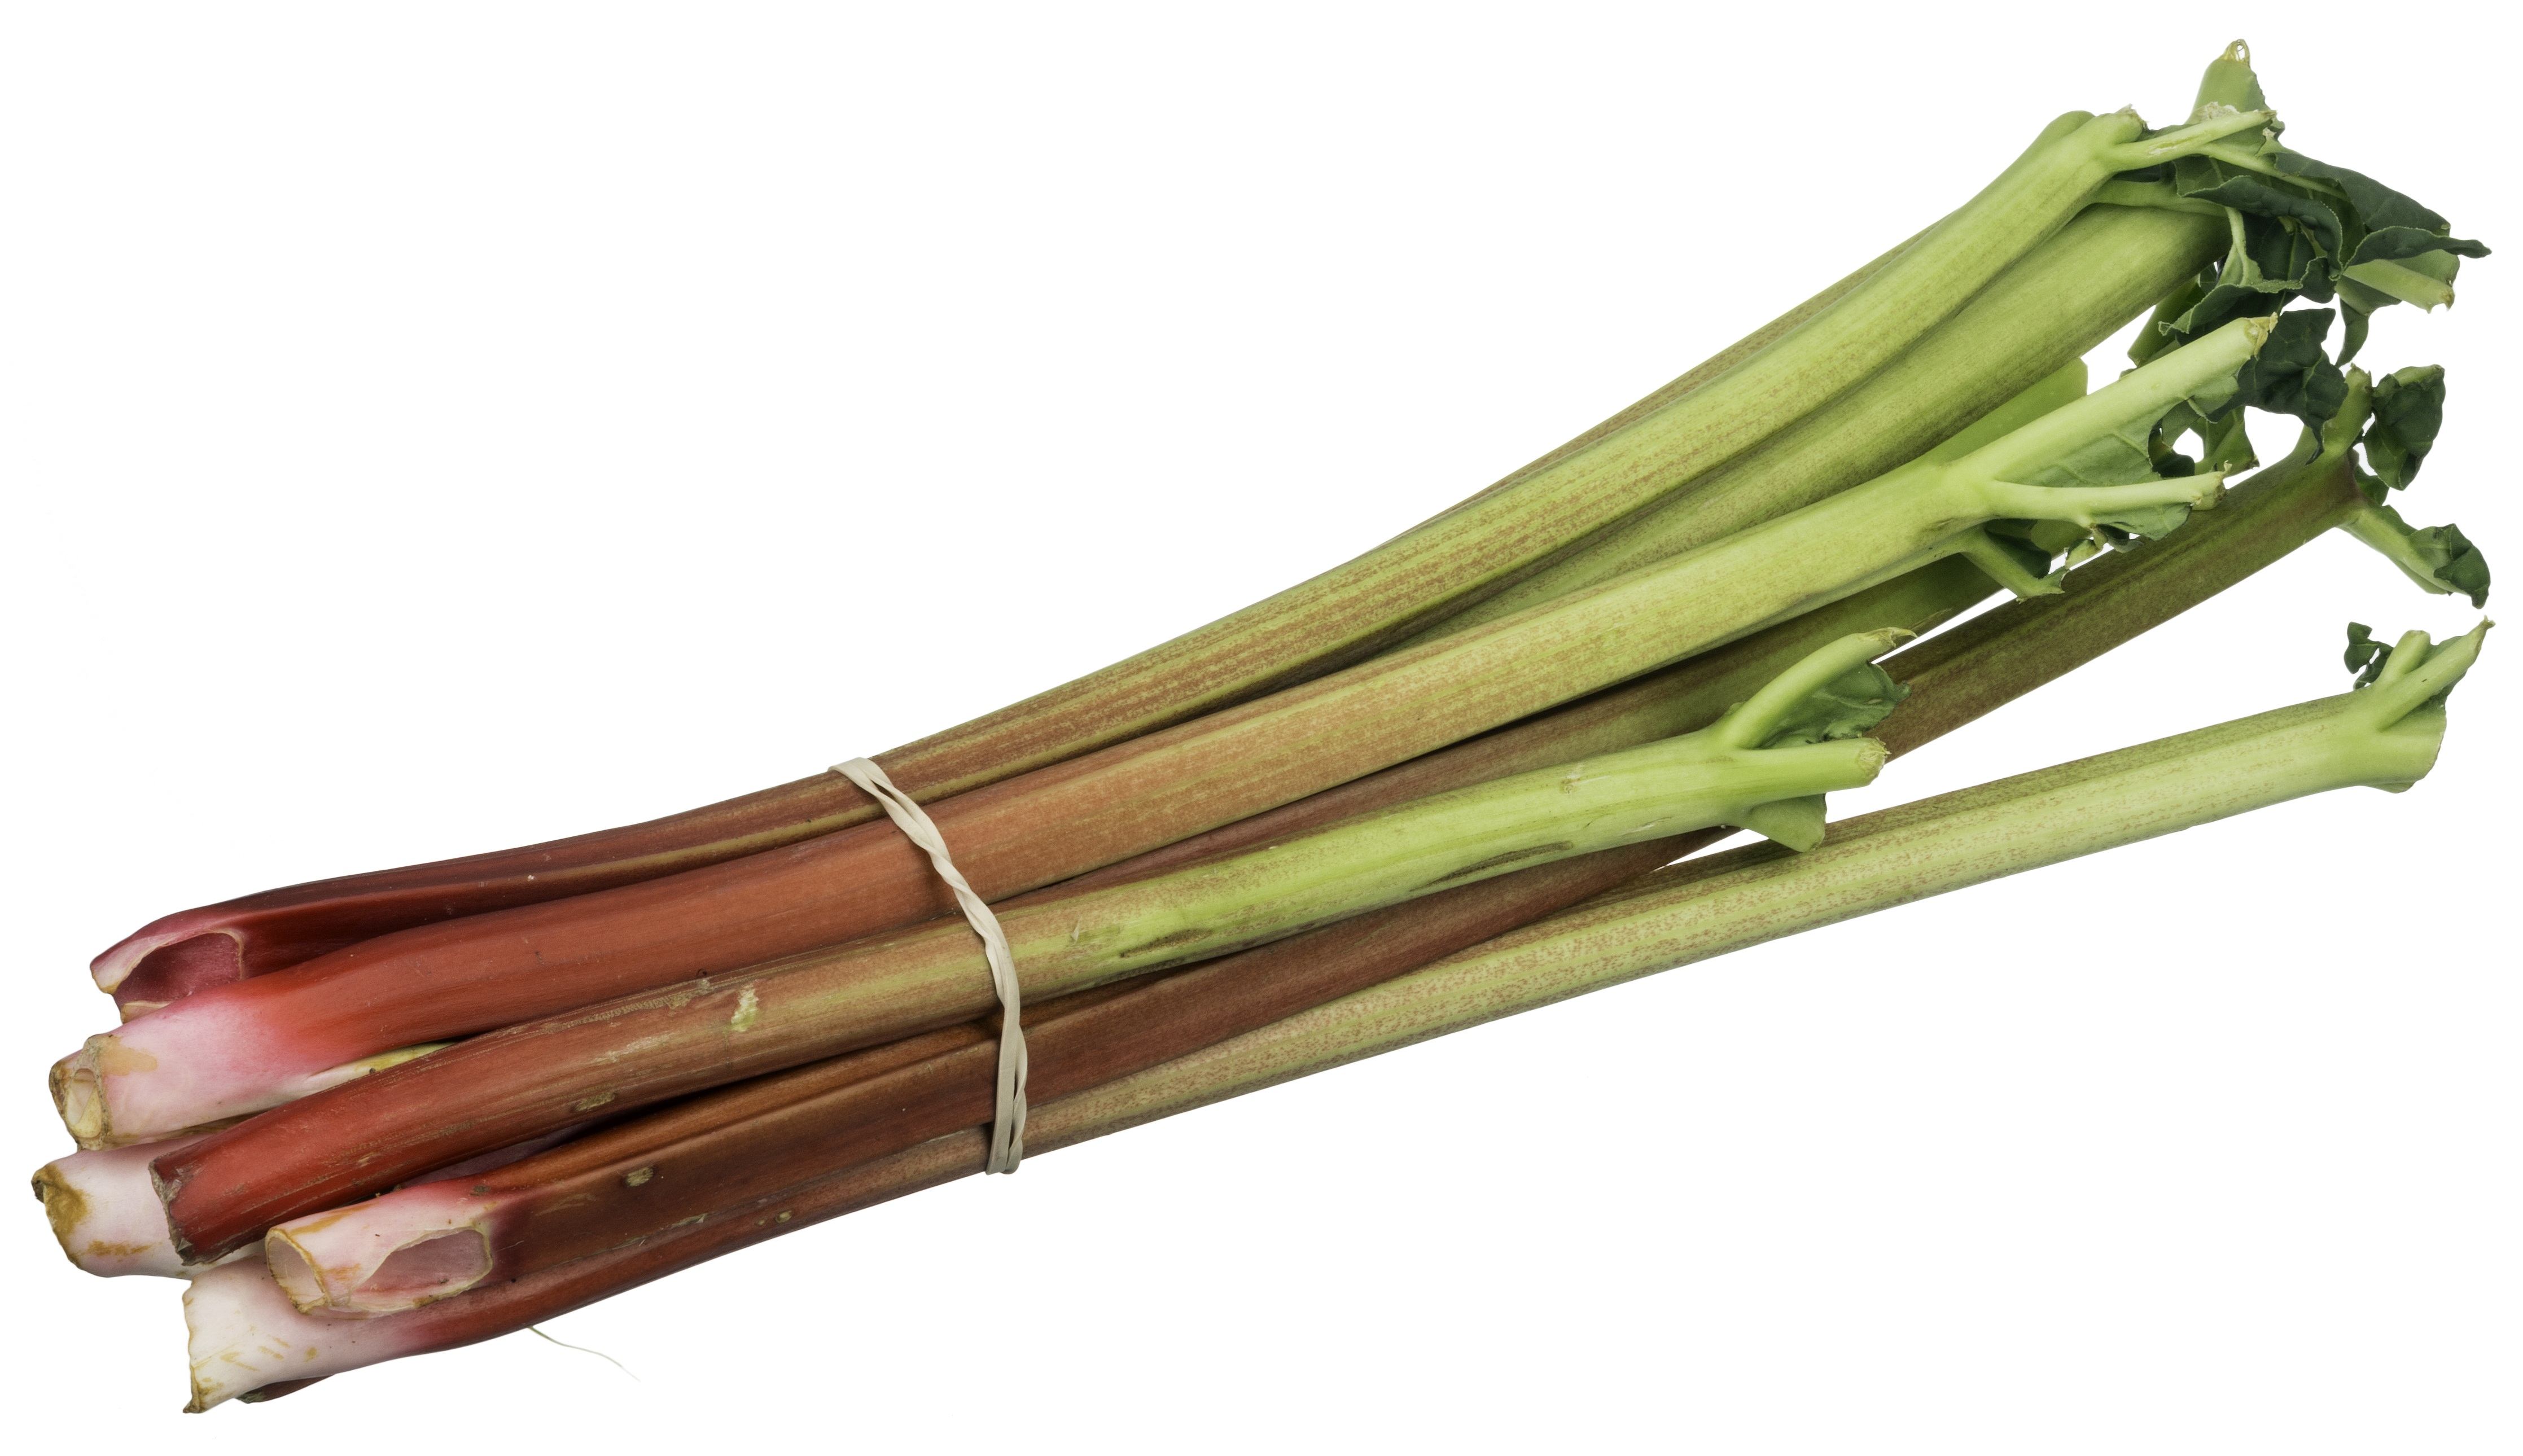
fruit, sweet, food, green, produce, vegetable, natural, healthy, delicious, rhubarb, nutrition, vegetarian, diet, organic